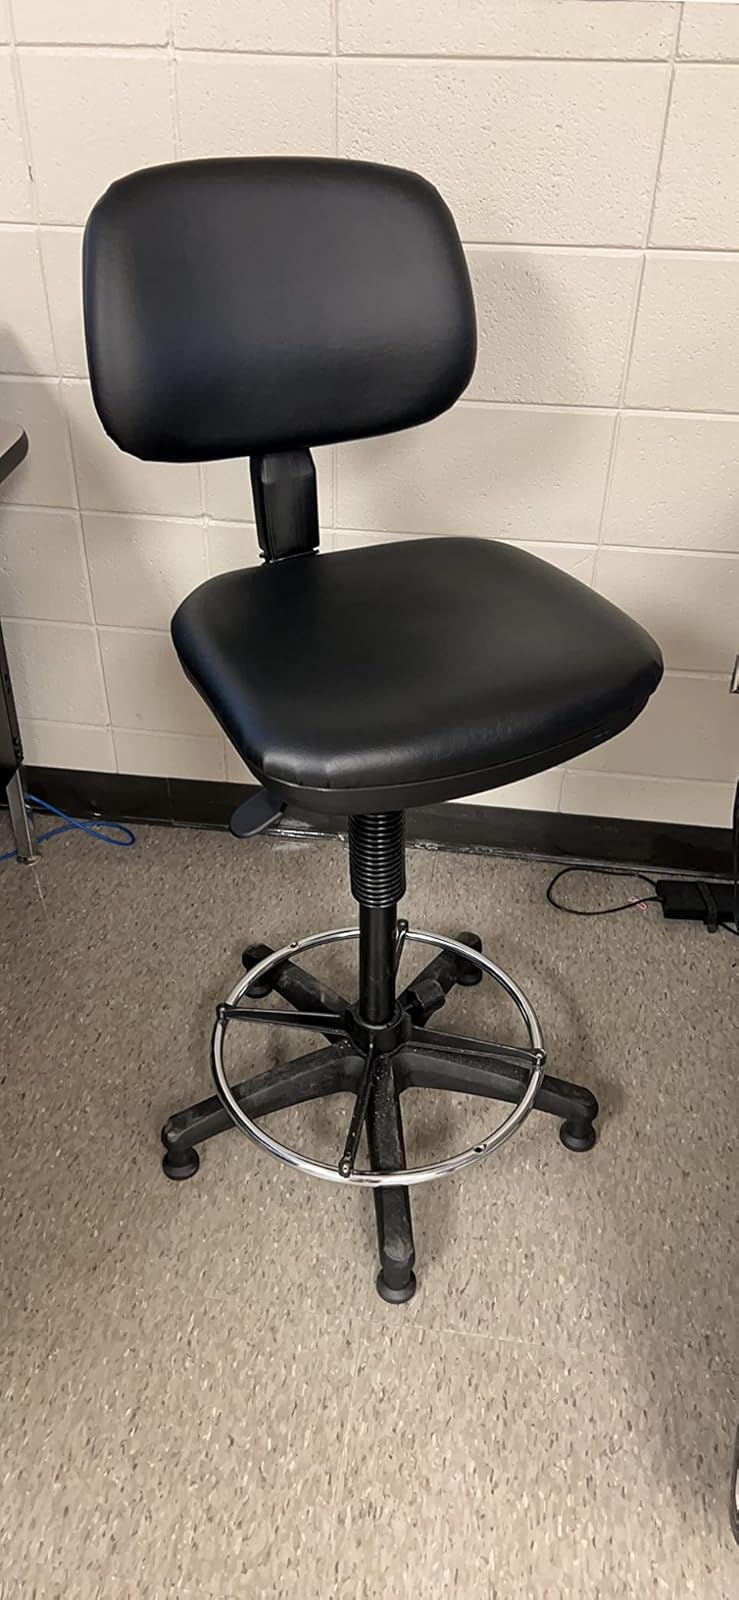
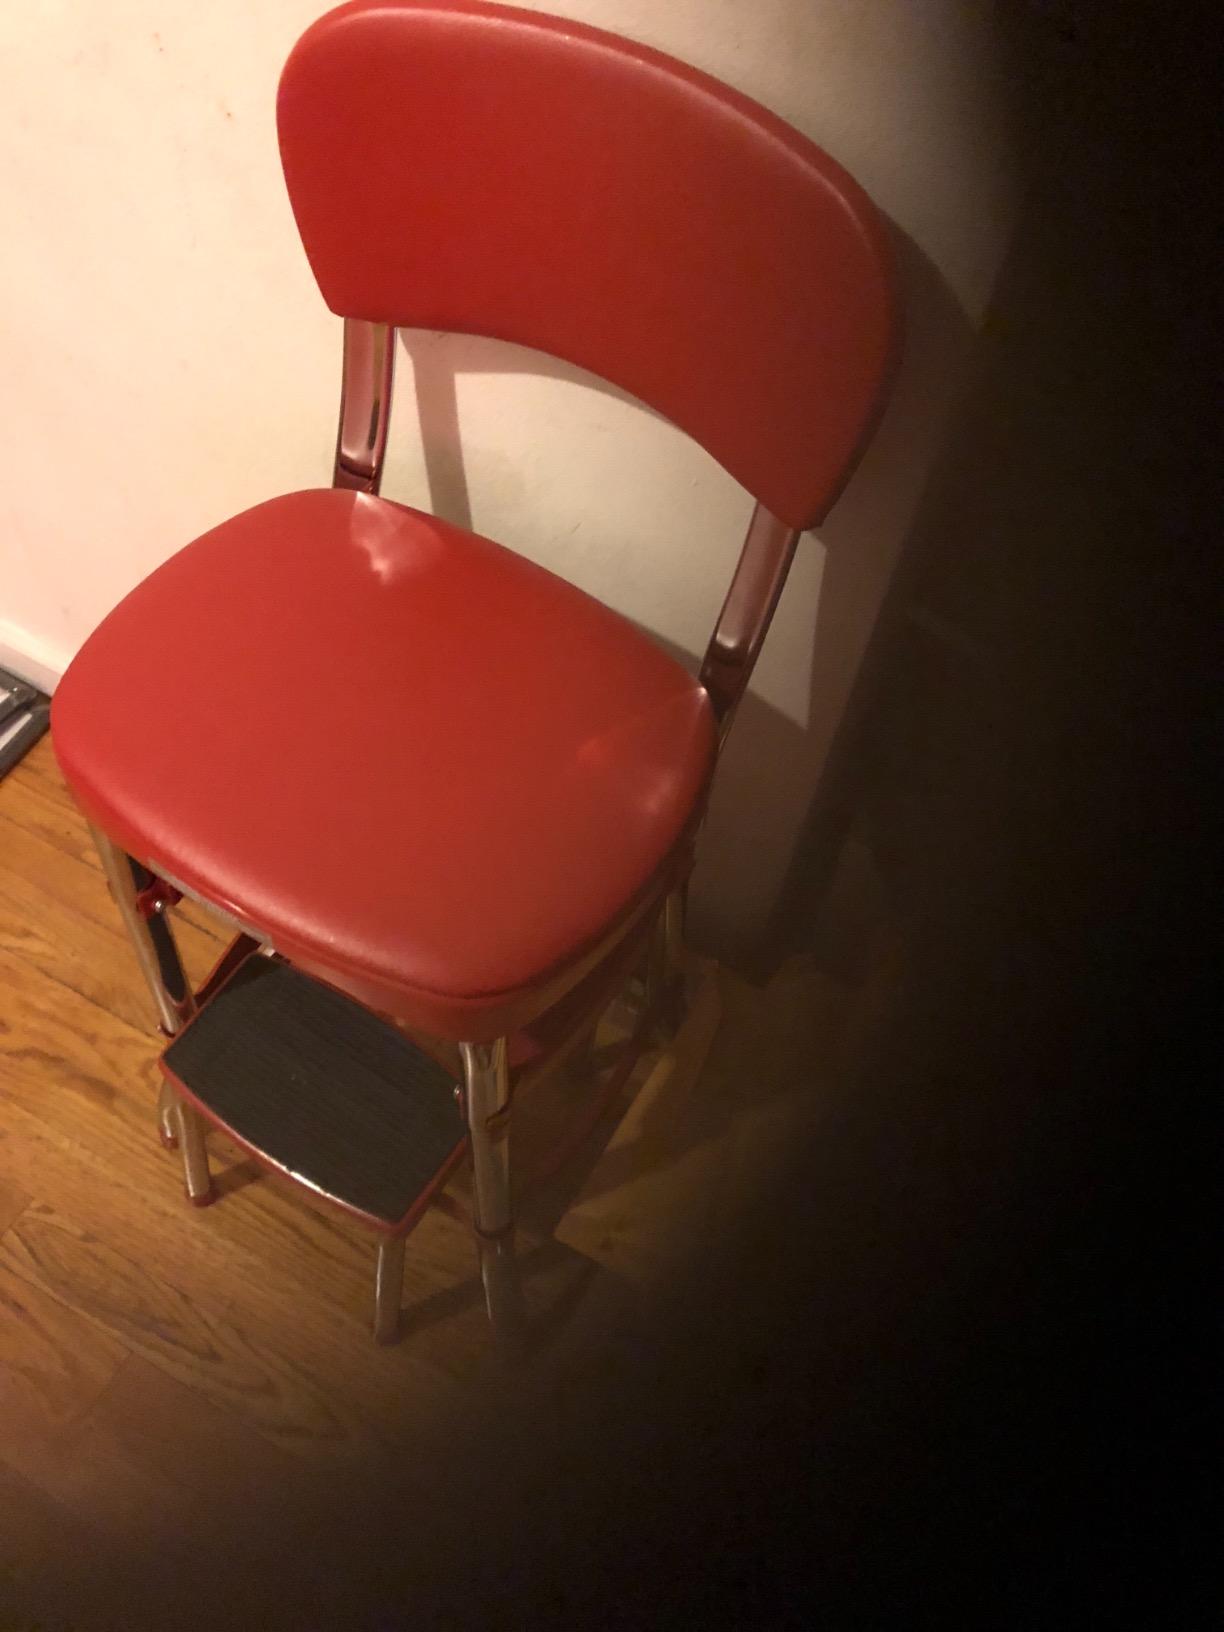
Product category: items_chair
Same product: no